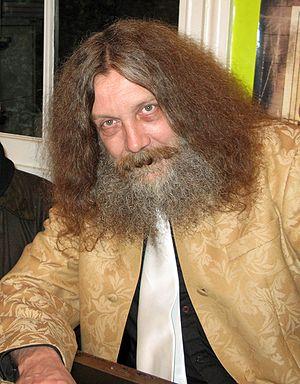
Bruce Wayne, alias Batman, est un super-héros de fiction appartenant à l'univers de DC Comics. Créé par le dessinateur Bob Kane et le scénariste Bill Finger, il apparaît pour la première fois dans le comic book Detective Comics nᵒ 27 en 1939 - mai 1939 comme date sur la couverture mais la date réelle de parution est le 30 mars 1939 - sous le nom de The Bat-Man. Bien que ce soit le succès de Superman qui ait amené sa création, il se détache de ce modèle puisqu'il n'a aucun pouvoir surhumain. Batman n'est en effet qu'un simple humain qui a décidé de lutter contre le crime après avoir vu ses parents se faire abattre par un voleur dans une ruelle de Gotham City, la ville où se déroulent la plupart de ses aventures. Malgré sa réputation de héros solitaire, il sait s'entourer d'alliés, comme Robin, son majordome Alfred Pennyworth ou encore le commissaire de police James Gordon.
L'âge moderne des comics est une période de l'histoire de la bande dessinée américaine qui s'étend des années 1986-87 à aujourd'hui.
Alan Moore [ˈælən mʊə], né le 18 novembre 1953 à Northampton, est un scénariste de bande dessinée et écrivain britannique dont les œuvres les plus connues sont les comics Watchmen, V pour Vendetta et From Hell.
La Ligue des gentlemen extraordinaires est une série de comics britannique scénarisée par Alan Moore et dessinée par Kevin O’Neill. Originellement publiée sous le label America's Best Comics de Wildstorm, une division de DC Comics, elle est ensuite confiée par Moore à Top Shelf et Knockabout. Relevant du genre steampunk, elle réunit un certain nombre de personnages de la littérature populaire du XIXᵉ siècle. Le succès de cette série a plus tard conduit les auteurs à étendre son univers, de façon à y intégrer des personnages et éléments issus d’œuvres de fiction de différentes époques.